Washington County Courthouse (Pennsylvania)

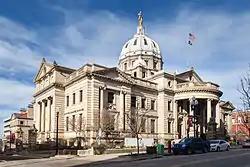
Washington County Courthouse in January 2015

The Washington County Courthouse is located in downtown Washington, Pennsylvania, United States. It was listed on the National Register of Historic Places on July 30, 1974. It is designated as a historic public landmark by the Washington County History & Landmarks Foundation.